Project Excalibur

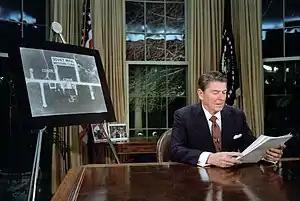
President Ronald Reagan delivers the 23 March 1983 speech initiating SDI.

George A. Keyworth, II had been appointed to the position as Reagan's science advisor at the suggestion of Teller. He was present at the first meeting with the Heritage group, and a few days later at a White House staff meeting he was quoted expressing his concerns that the concepts had "very difficult technical aspects".